Pterolonche

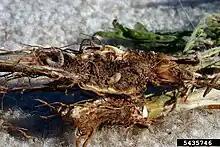
"Pterolonche inspersa" larvae infesting the roots of a "Centaurea" species.

The species are all nocturnal. Both sexes are attracted to artificial lights at night. In Spain the moths have two generations per year, with the first emerging from the end of march to the beginning of June, and a second, much more abundant generation between July and the start of October. They have been encountered from sea level to 1500m in altitude in Spain.